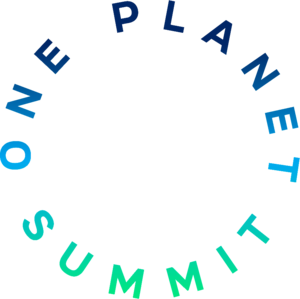
Logo du One Planet Summit
Le One Planet Summit est une réunion internationale sur les changements climatiques qui s'est tenue le 12 décembre 2017 à La Seine Musicale, sur l'île Seguin, à Boulogne-Billancourt.